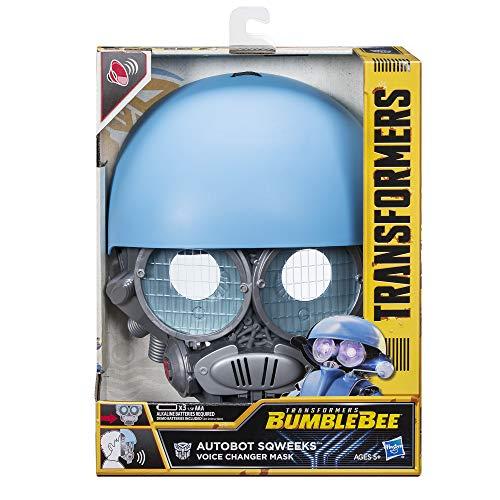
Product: Transformers: Bumblebee Autobot Sqweeks Voice Changer Mask
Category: Toys & Games | Dress Up & Pretend Play | Masks
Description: Autobot Sqweeks Voice Changer Mask.
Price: $6.99
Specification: ProductDimensions:4.6x8.5x11inches|ItemWeight:1.4pounds|ShippingWeight:1.4pounds(Viewshippingratesandpolicies)|DomesticShipping:ItemcanbeshippedwithinU.S.|InternationalShipping:ThisitemcanbeshippedtoselectcountriesoutsideoftheU.S.LearnMore|ASIN:B072MZ3139|Itemmodelnumber:E1757|Manufacturerrecommendedage:5yearsandup|Batteries:3AAAbatteriesrequired.(included)